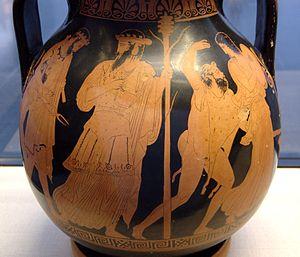
Retour d'Héphaïstos dans l'Olympe, accompagné de Dionysos et son thiase. Face A d'une péliké attique à figures rouges, 440-430 av. J.-C.
Dans la mythologie grecque, Héphaïstos ou Héphaestos est le dieu du feu, de la forge, de la métallurgie et des volcans.